Marguerite Naville

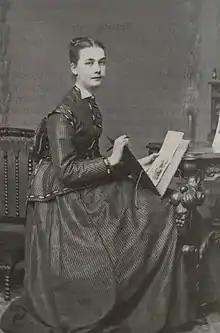
Marguerite Naville

Marguerite-Isabelle Naville ( de Pourtalès; 14 August 1852 – 14 December 1930) was a Swiss artist, photographer and writer. After marrying the Egyptologist Édouard Naville in 1873, she accompanied him on 14 archaeological trips to Egypt, meticulously recording his finds in photographs and drawings. Her extensive diaries and correspondence provide detailed descriptions of life in Egypt at the turn of the 20th century.